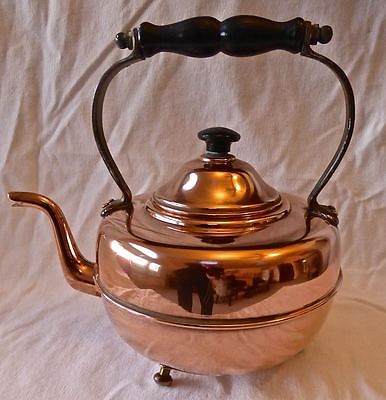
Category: kettle